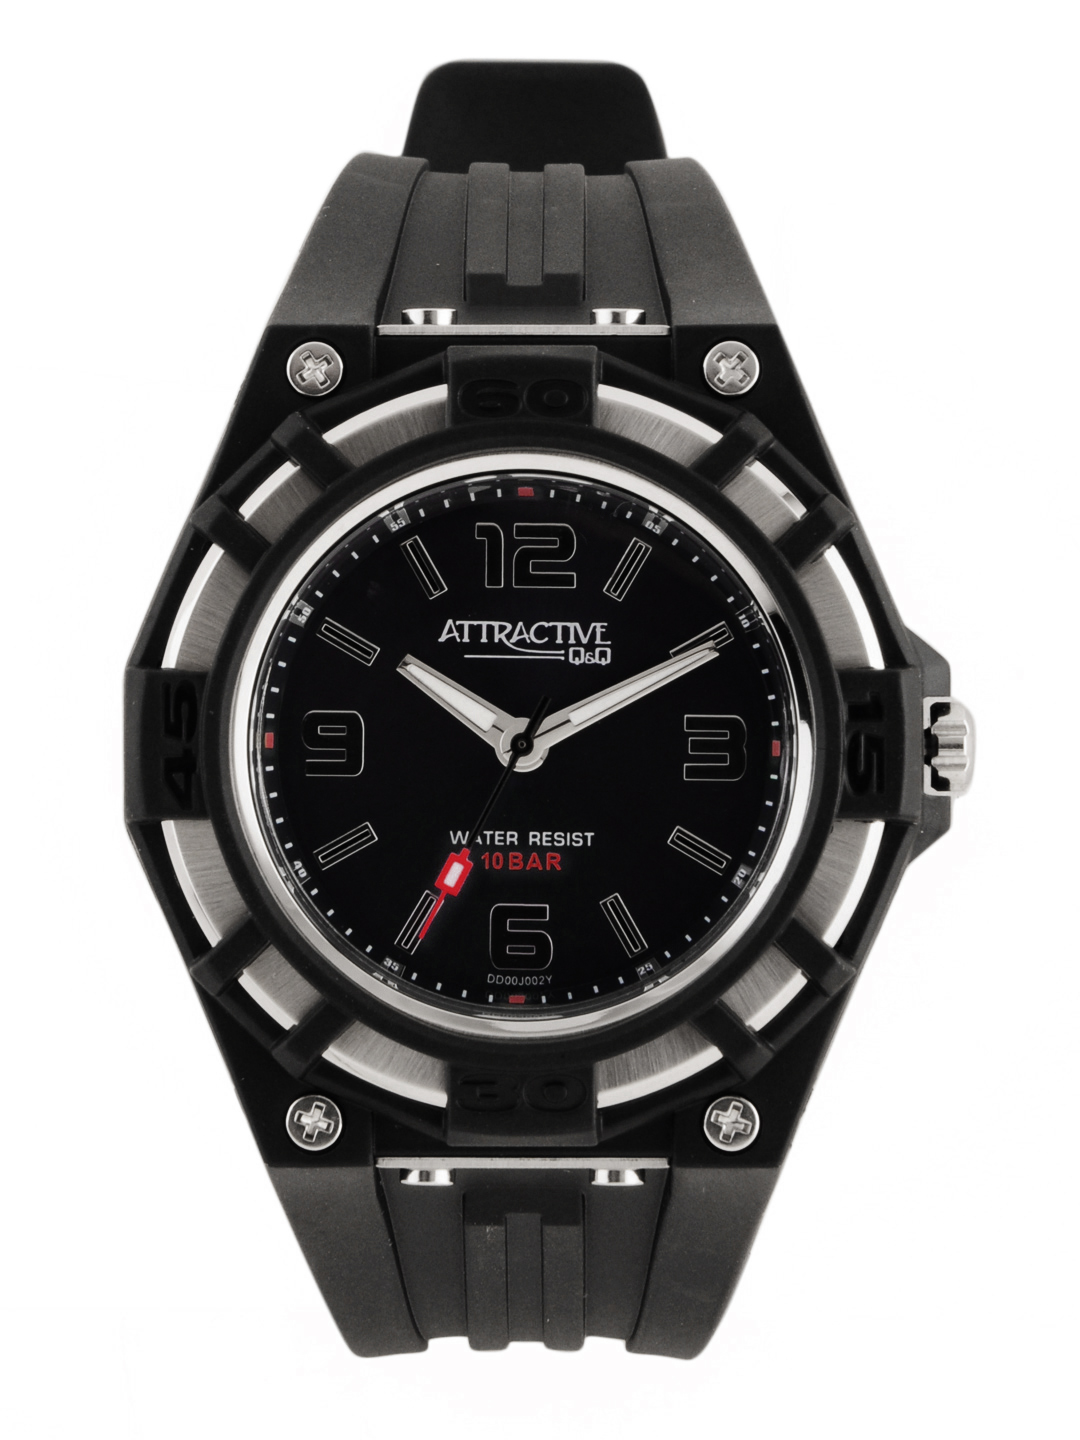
Q&Q Men Black Watch
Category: Accessories / Watches / Watches
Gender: Men
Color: Black
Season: Winter 2016
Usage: Casual